Dan Leno

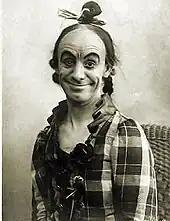
As Sister Anne in "Bluebeard", 1901

Leno's first London appearance in pantomime was as Dame Durden in "Jack and the Beanstalk", which he performed at London's Surrey Theatre in 1886, having been spotted singing "Going to Buy Milk" by the Surrey Theatre manager, George Conquest. Conquest also hired Leno's wife to star in the production. The pantomime was a success, and Leno received rave reviews; as a result, he was booked to star as Tinpanz the Tinker in the following year's pantomime, which had the unique title of "Sinbad and the Little Old Man of the Sea; or, The Tinker, the Tailor, the Soldier, the Sailor, Apothecary, Ploughboy, Gentleman Thief".